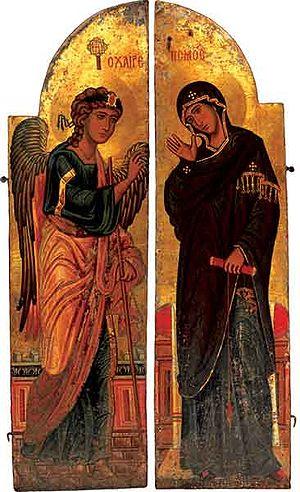
Le monastère Sainte-Catherine du Sinaï, appelé aussi monastère de la Transfiguration, est un important monastère orthodoxe situé sur les pentes du mont Sainte-Catherine, dans le Sud de la péninsule du Sinaï, en Égypte. Situé à 1 570 m d'altitude, c'est l'un des plus anciens monastères au monde encore en activité. Son terrain constitue l'archevêché orthodoxe du Sinaï, lié canoniquement au Patriarcat de Jérusalem.